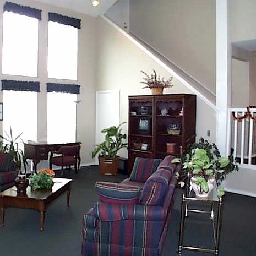
Room type: livingroom